Remote sensing in geology

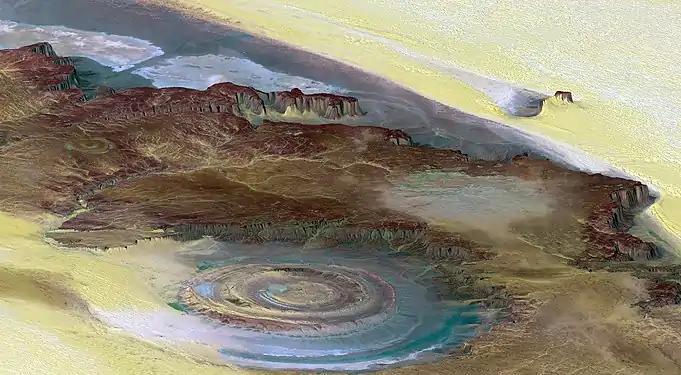

Remote sensing is used in the geological sciences as a data acquisition method complementary to field observation, because it allows mapping of geological characteristics of regions without physical contact with the areas being explored. About one-fourth of the Earth's total surface area is exposed land where information is ready to be extracted from detailed earth observation via remote sensing. Remote sensing is conducted via detection of electromagnetic radiation by sensors. The radiation can be naturally sourced (passive remote sensing), or produced by machines (active remote sensing) and reflected off of the Earth surface. The electromagnetic radiation acts as an information carrier for two main variables. First, the intensities of reflectance at different wavelengths are detected, and plotted on a spectral reflectance curve. This spectral fingerprint is governed by the physio-chemical properties of the surface of the target object and therefore helps mineral identification and hence geological mapping, for example by hyperspectral imaging. Second, the two-way travel time of radiation from and back to the sensor can calculate the distance in active remote sensing systems, for example, Interferometric synthetic-aperture radar. This helps geomorphological studies of ground motion, and thus can illuminate deformations associated with landslides, earthquakes, etc.